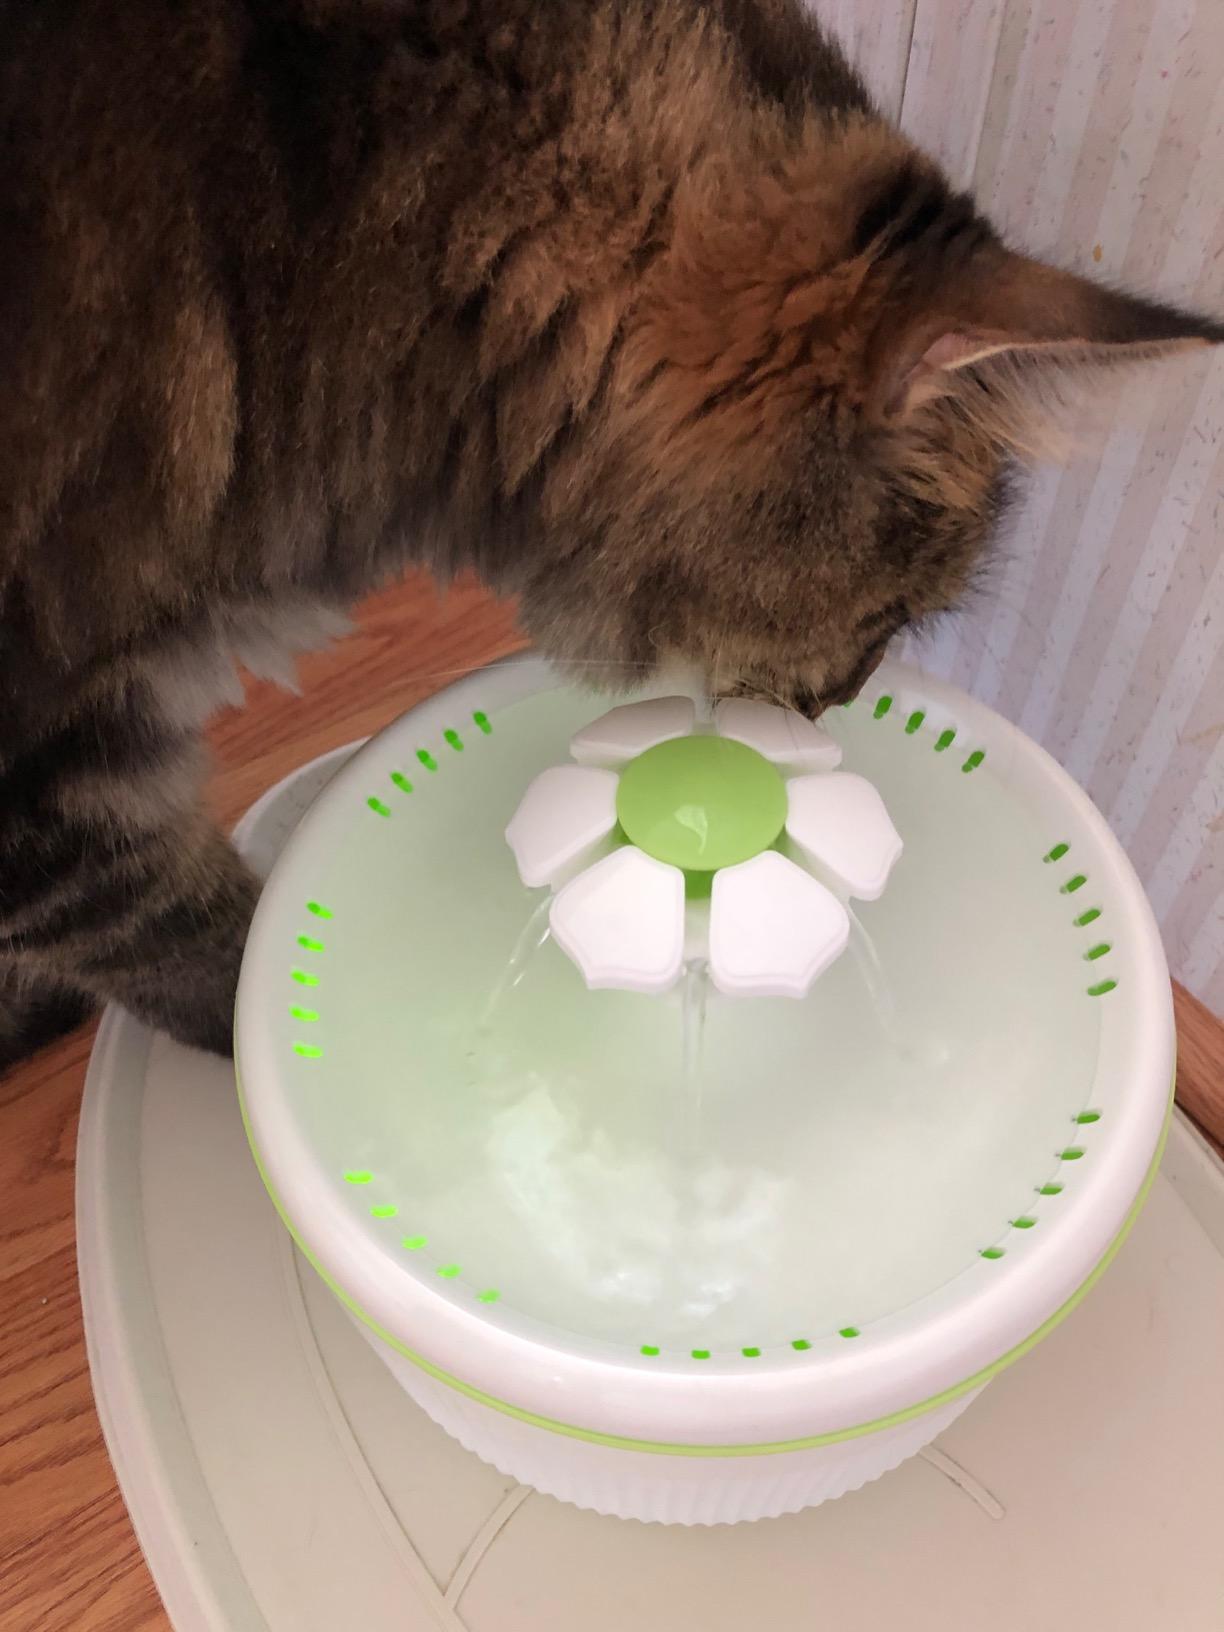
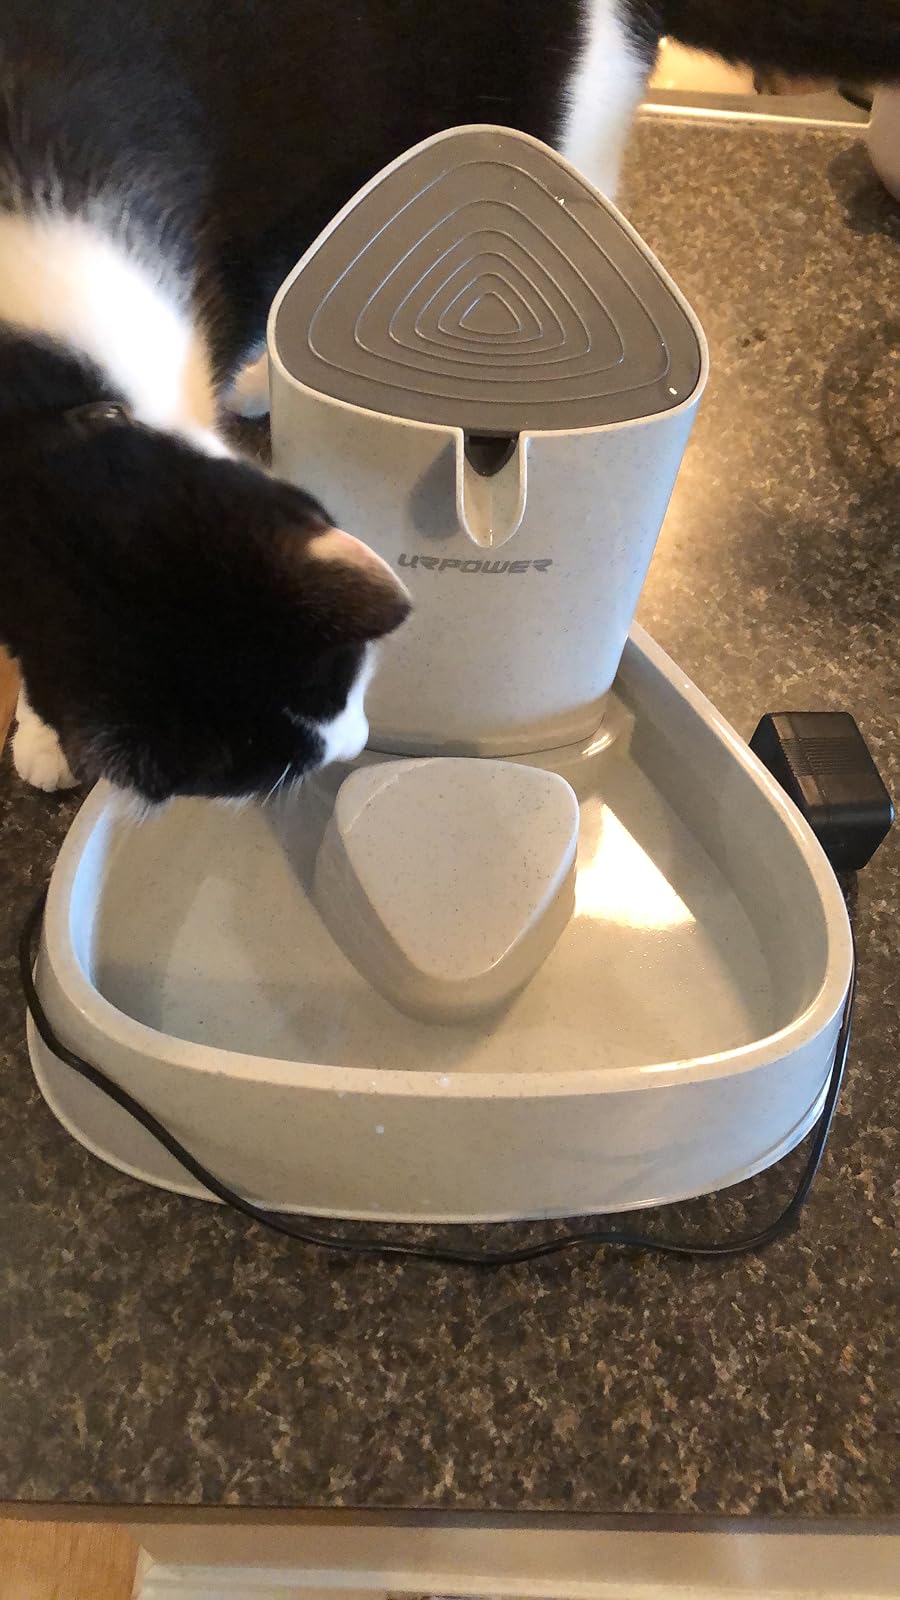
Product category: items_bowl
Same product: no